Thomas Herbert Johnson

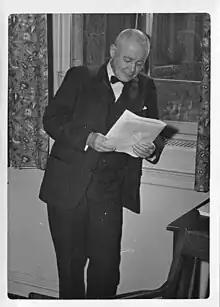
Thomas Johnson reading a newspaper

He then contributed to "Literary History of the United States", published in three volumes by Macmillan in 1948, a collaboration with Robert E. Spiller of the University of Pennsylvania, Willard Thorp of Princeton and Henry Seidel Canby, founding editor of the "Saturday Review of Literature". Johnson compiled the third volume, the "Bibliography". Vanderbilt wrote that although “Thomas Johnson was not the foremost bibliographer on the American literature scene when Spiller and Thorp drove down from Princeton to nearby Lawrenceville School in 1942 and persuaded him to join the editorial board in that capacity," Johnson "had more than modest credentials and was, in addition, the foremost scholar of New England literature among all the contributors. He was, in fact, a New Englander. . . .”